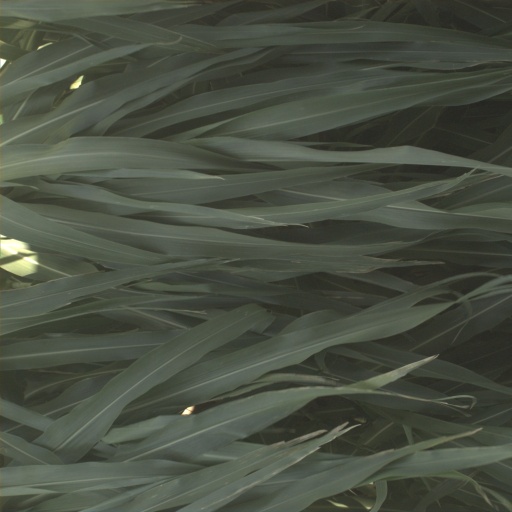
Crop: sorghum